1952 NCAA basketball championship game

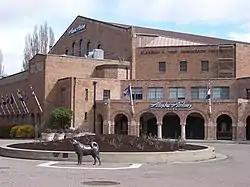
The Hec Edmundson Pavilion in Seattle, Washington, hosted the championship game.

The 1952 NCAA University Division Basketball Championship Game was the finals of the 1952 NCAA basketball tournament and it determined the national champion for the 1951-52 NCAA men's basketball season. The game was played on March 26, 1952, at Hec Edmundson Pavilion in Seattle, Washington. It featured the St. John's Redmen of the Metropolitan New York Conference, and the Kansas Jayhawks of the Big Seven Conference.